Agriculture in Ethiopia

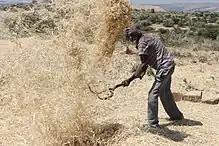
Separating wheat grain from hay in Mekele (2017)

Before the Ethiopian Revolution, pulses and oilseeds played an important role, second only to coffee, in the country's exports. In EFY 1974–75, pulses and oilseeds accounted for 34% of export earnings (about 163 million Birr), but this share declined to about 3% (about 30 million Birr) in EFY 1988–89. Three factors contributed to the decline in the relative importance of pulses and oilseeds. First, the recurring droughts had devastated the country's main areas where pulses and oilseeds were grown. Second, because peasants faced food shortages, they gave priority to cereal staples to sustain themselves. Finally, although the production cost of pulses and oilseeds continued to rise, the government's price control policy left virtually unchanged the official procurement price of these crops, thus substantially reducing net income from them. In EFY 2007–2008, the CSA reported that 17,827,387.94 quintals of pulses were produced on 1,517,661.93 hectares, an increase from the 15,786,215.3 quintals produced on 1,379,045.77 hectares. In the same fiscal year, 707,059.29 hectares under cultivation produced 6,169,279.99 quintals of oilseeds, an increase from the previous year of 4,970,839.57 quintals grown on 741,790.98 hectares. In 2006–2007 (the latest year available), exports of oilseeds accounted for 15.78% of export earnings (or million 187.4 Birr) and pulses 5.92% (or 70.3 million Birr).